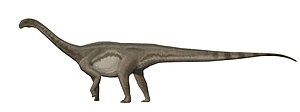
Sauropoder / Klassifikation
Sauropoder var en gruppe af store planteædende dinosaurer i underordenen Sauropodomorpha. Gruppen rummer så velkendte slægter som Apatosaurus og Diplodocus. Det var de største dyr, som har levet på land. De tilhørte den del af dinosaurerne der placeres i ordenen Saurischia.